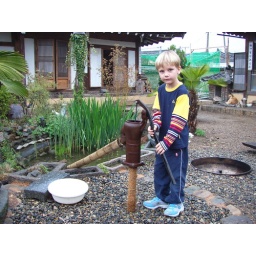
He was very interested in the traditional water pump. He stayed one night at the house with his parents.